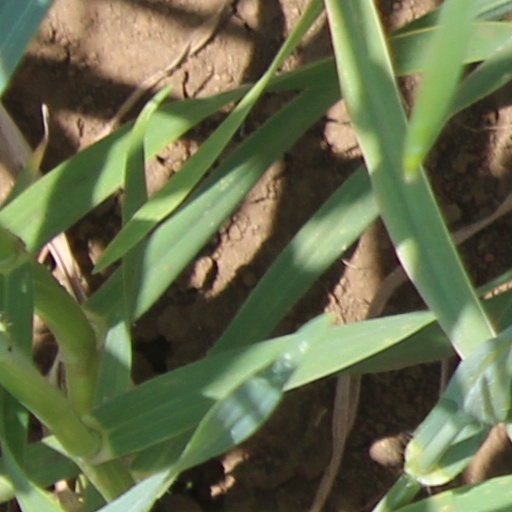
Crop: wheat